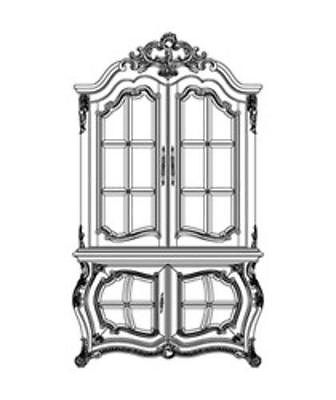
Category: cabinet